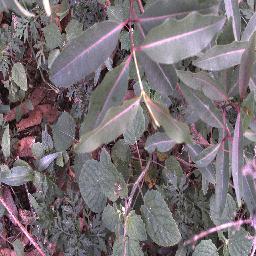
Label: rubber_vine